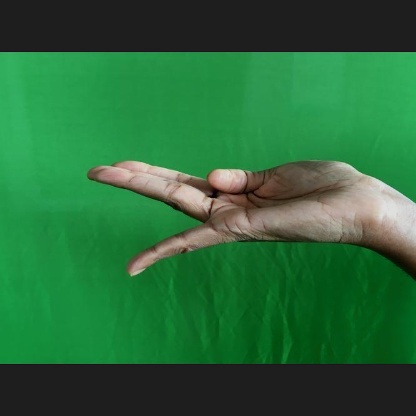
Mudra: Chaturam